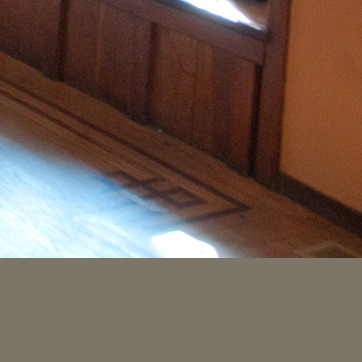
Material: wood